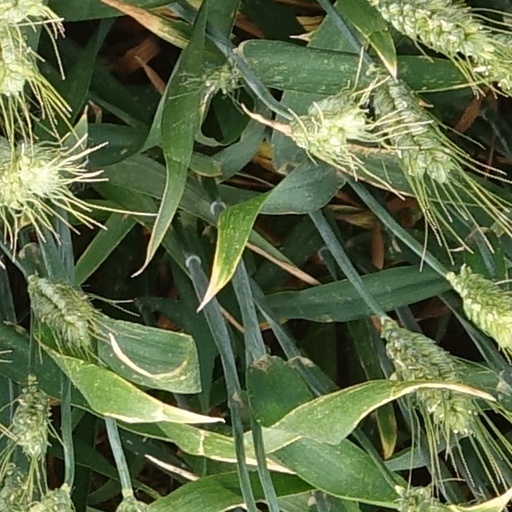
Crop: wheat